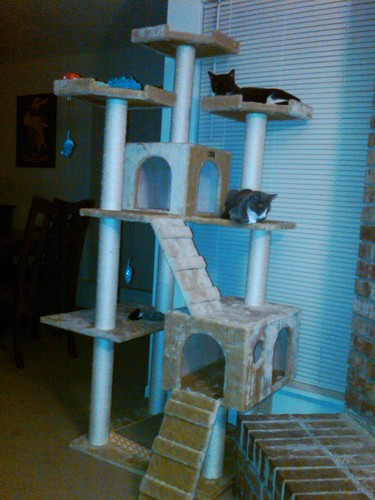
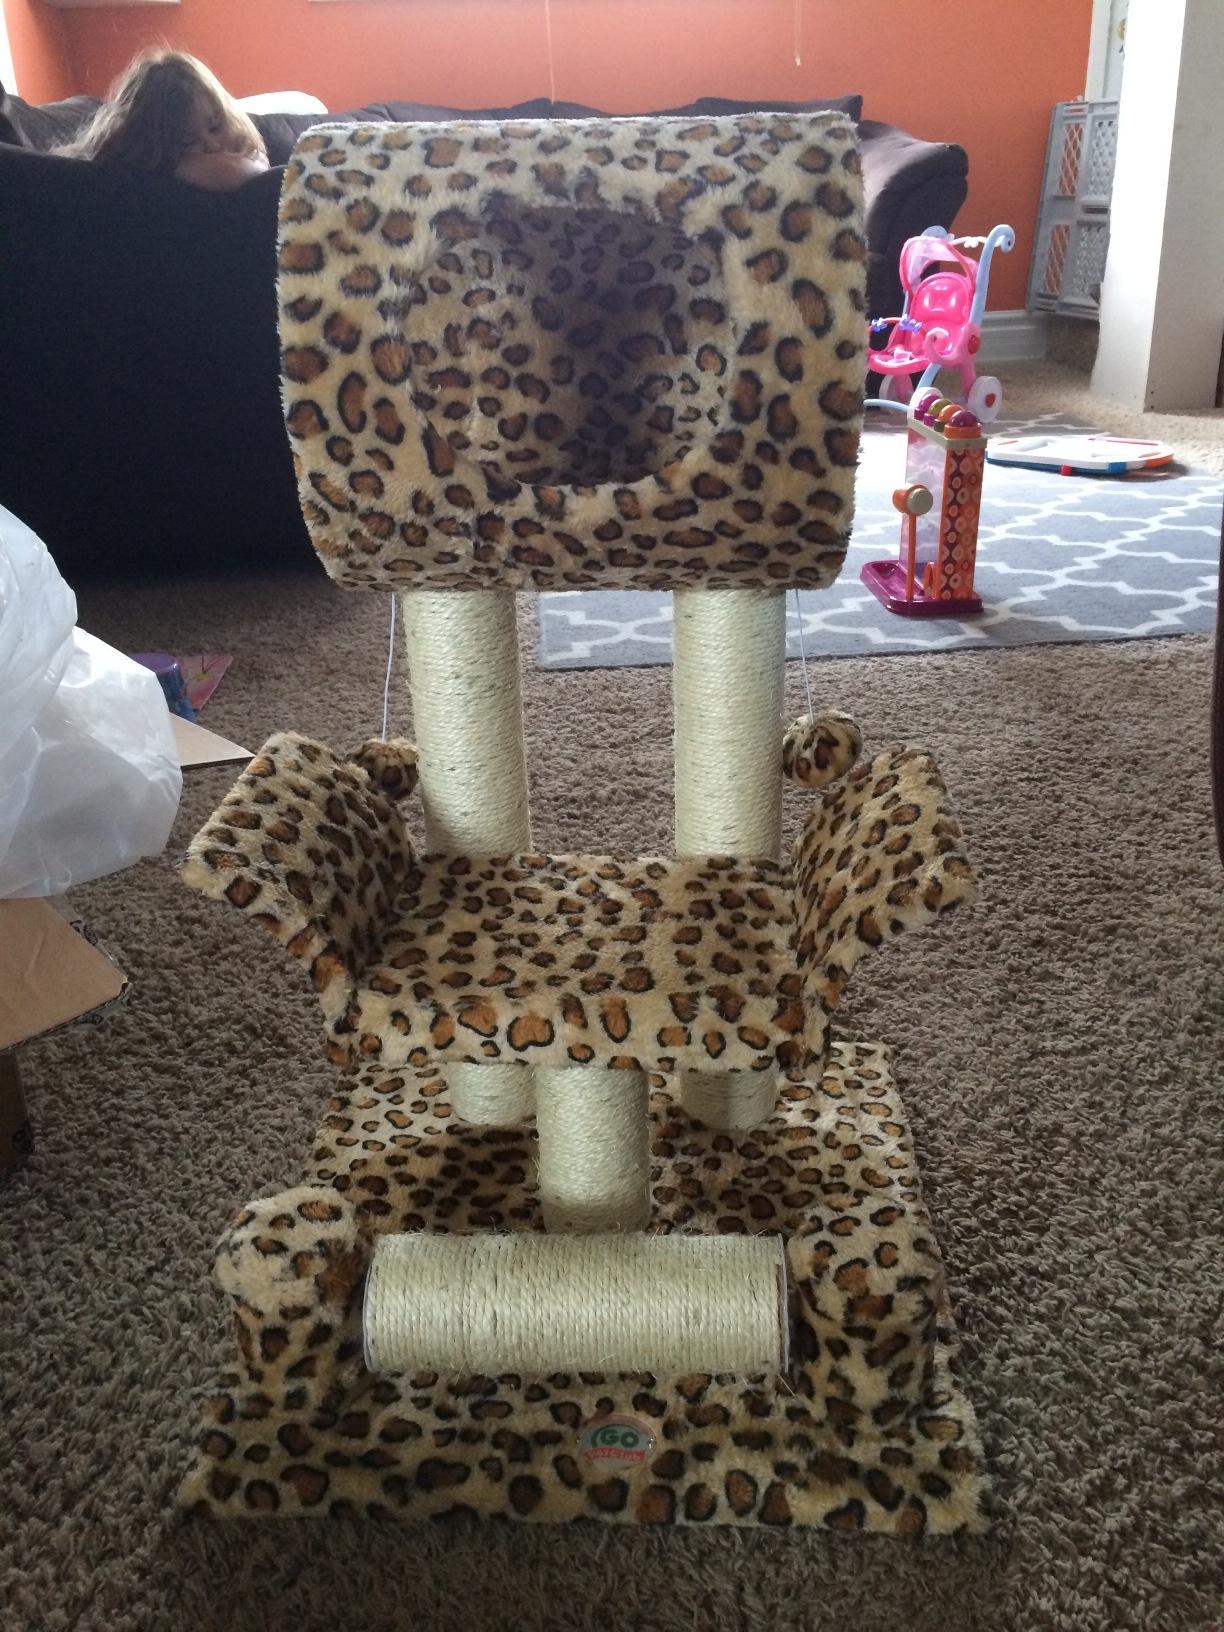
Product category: items_cat tree
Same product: no